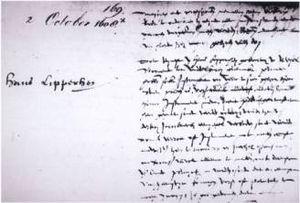
Jacob Metius est un fabricant d'instruments hollandais et un spécialiste en polissage de lentilles optiques. Il est né et mort à Alkmaar et est le frère d'Adriaan Adriaanszoon, dit Metius. Son nom est associé à l'invention de la lunette avec Hans Lippershey et Zacharias Janssen. On sait peu de choses sur lui avant son invention en 1608. Il est mort à Alkmaar entre 1624 et 1631. Metius a probablement fait plus de découvertes que celles qui lui sont attribuées, mais pour éviter que d'autres ne se les attribuent à sa mort, il les a détruites.